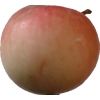
Label: Apple 10